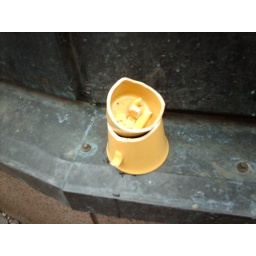
Broken yellow mug in the street